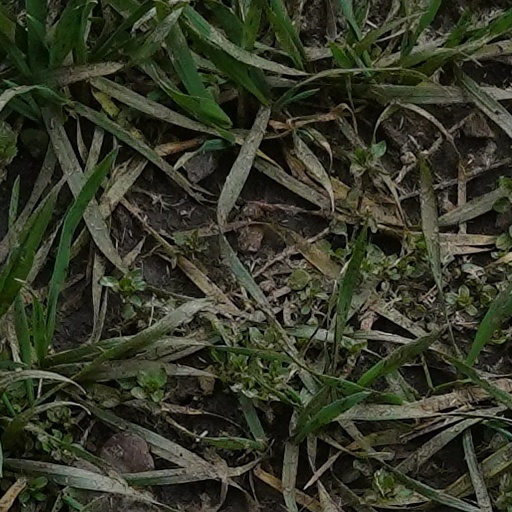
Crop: wheat